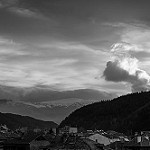
Label: B & W